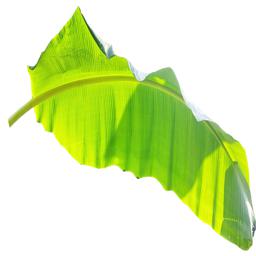
Label: MALBHOG LEAF